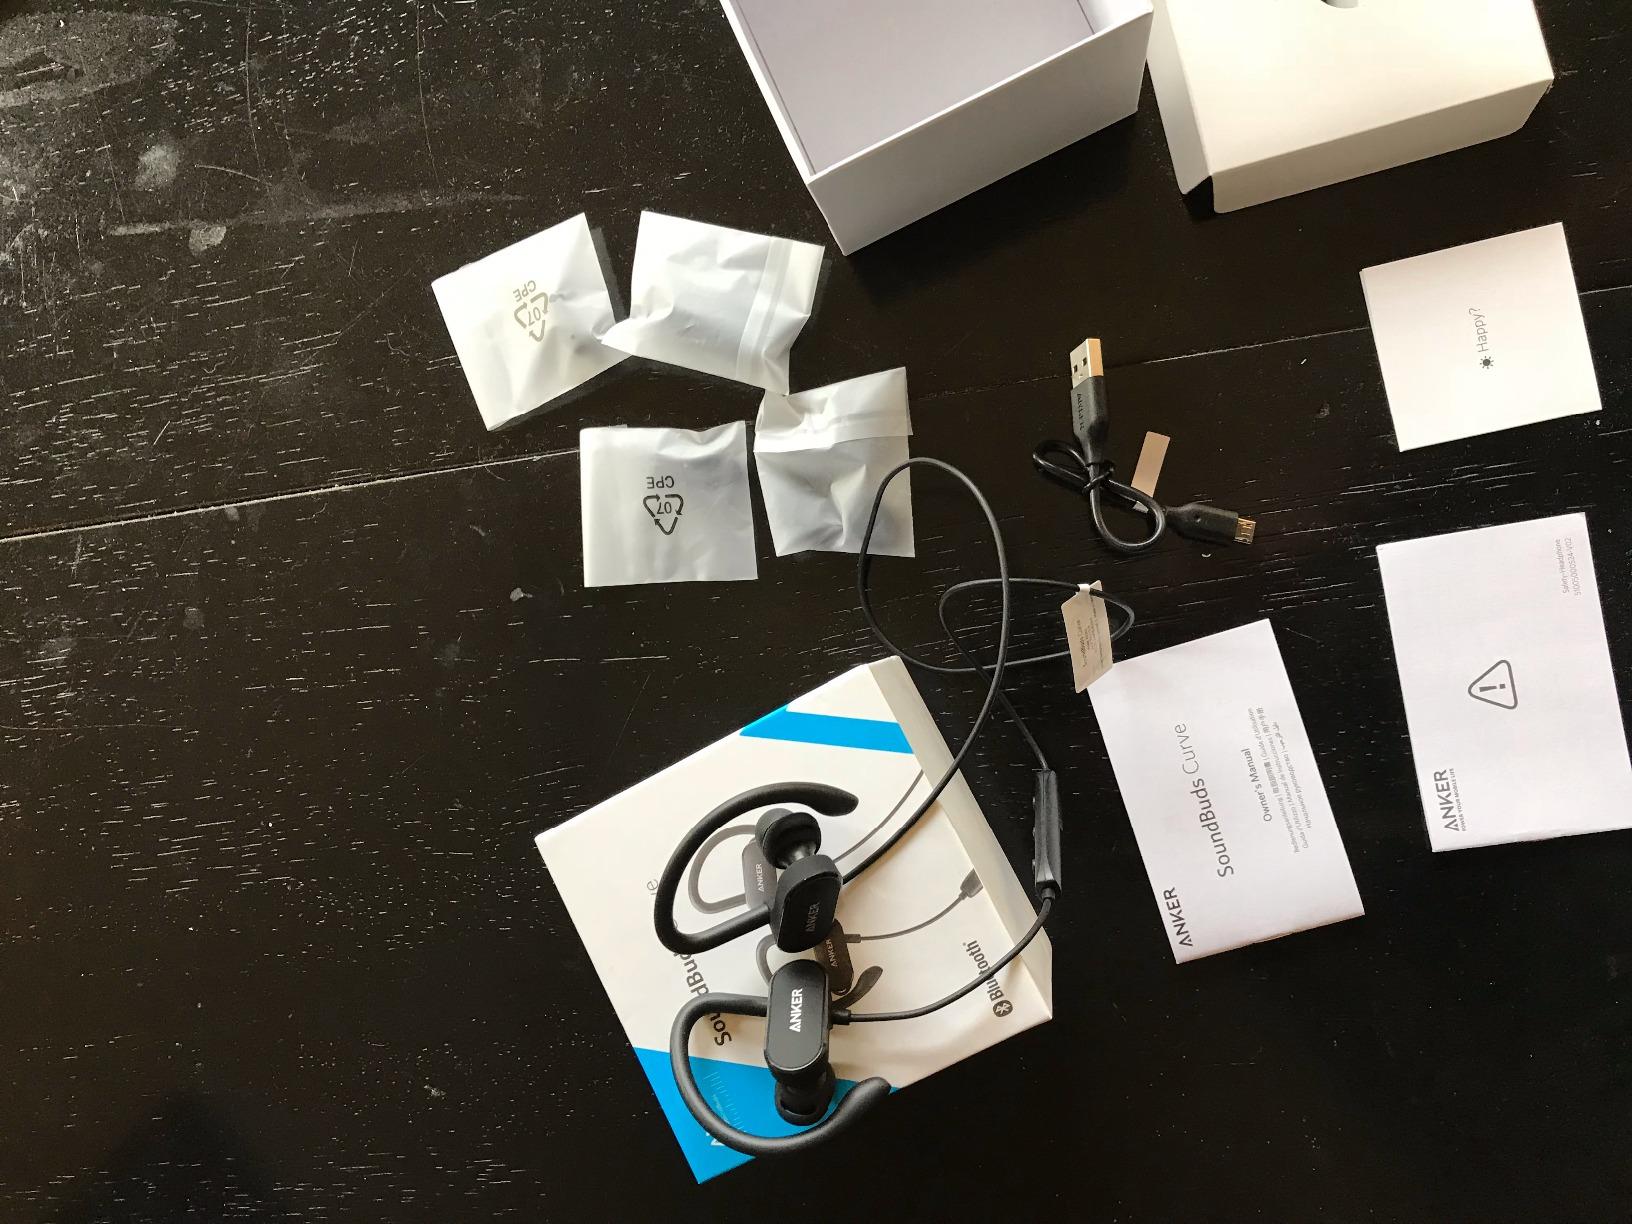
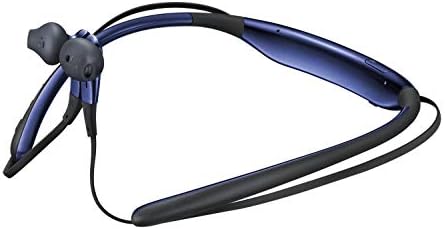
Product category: headphones
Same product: no